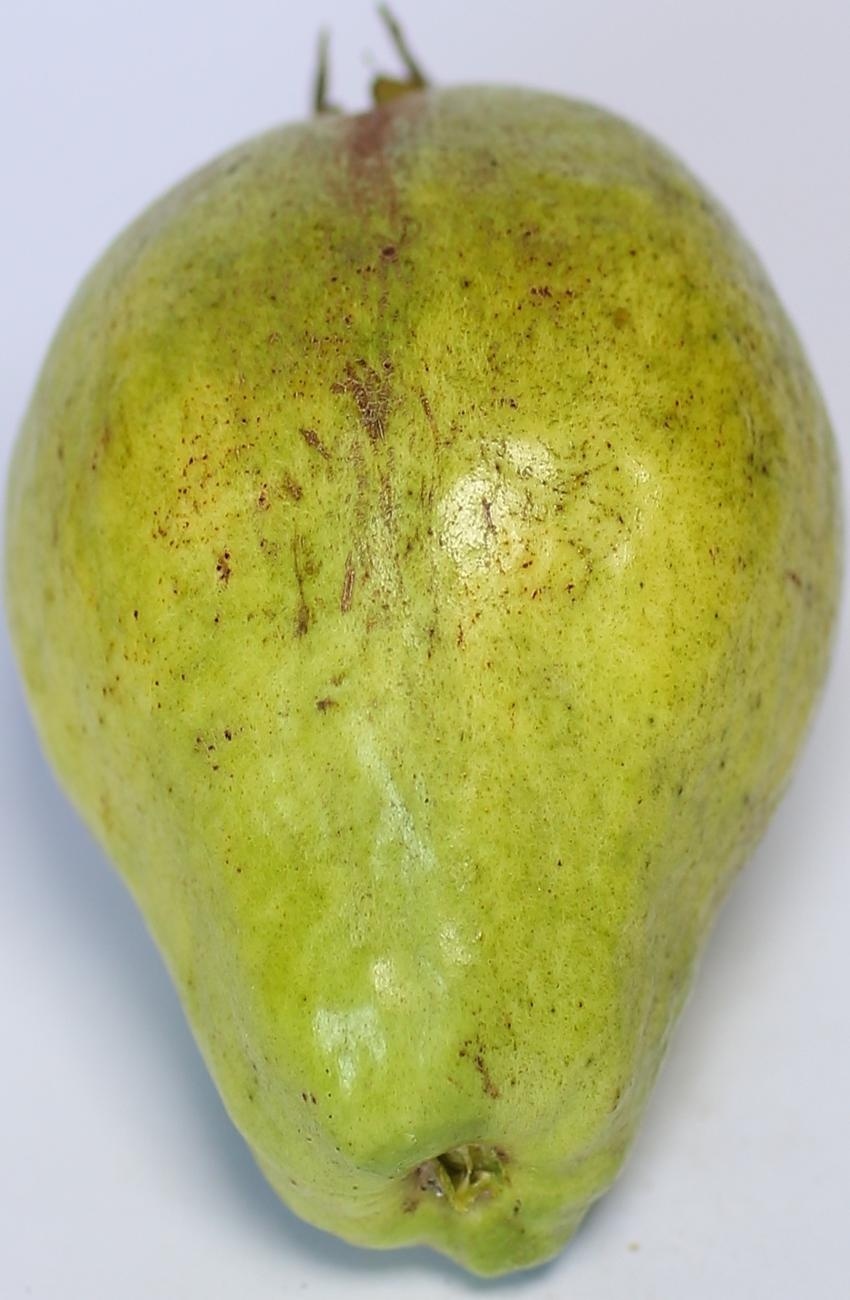
Maturity: green
Variety: thadhrami